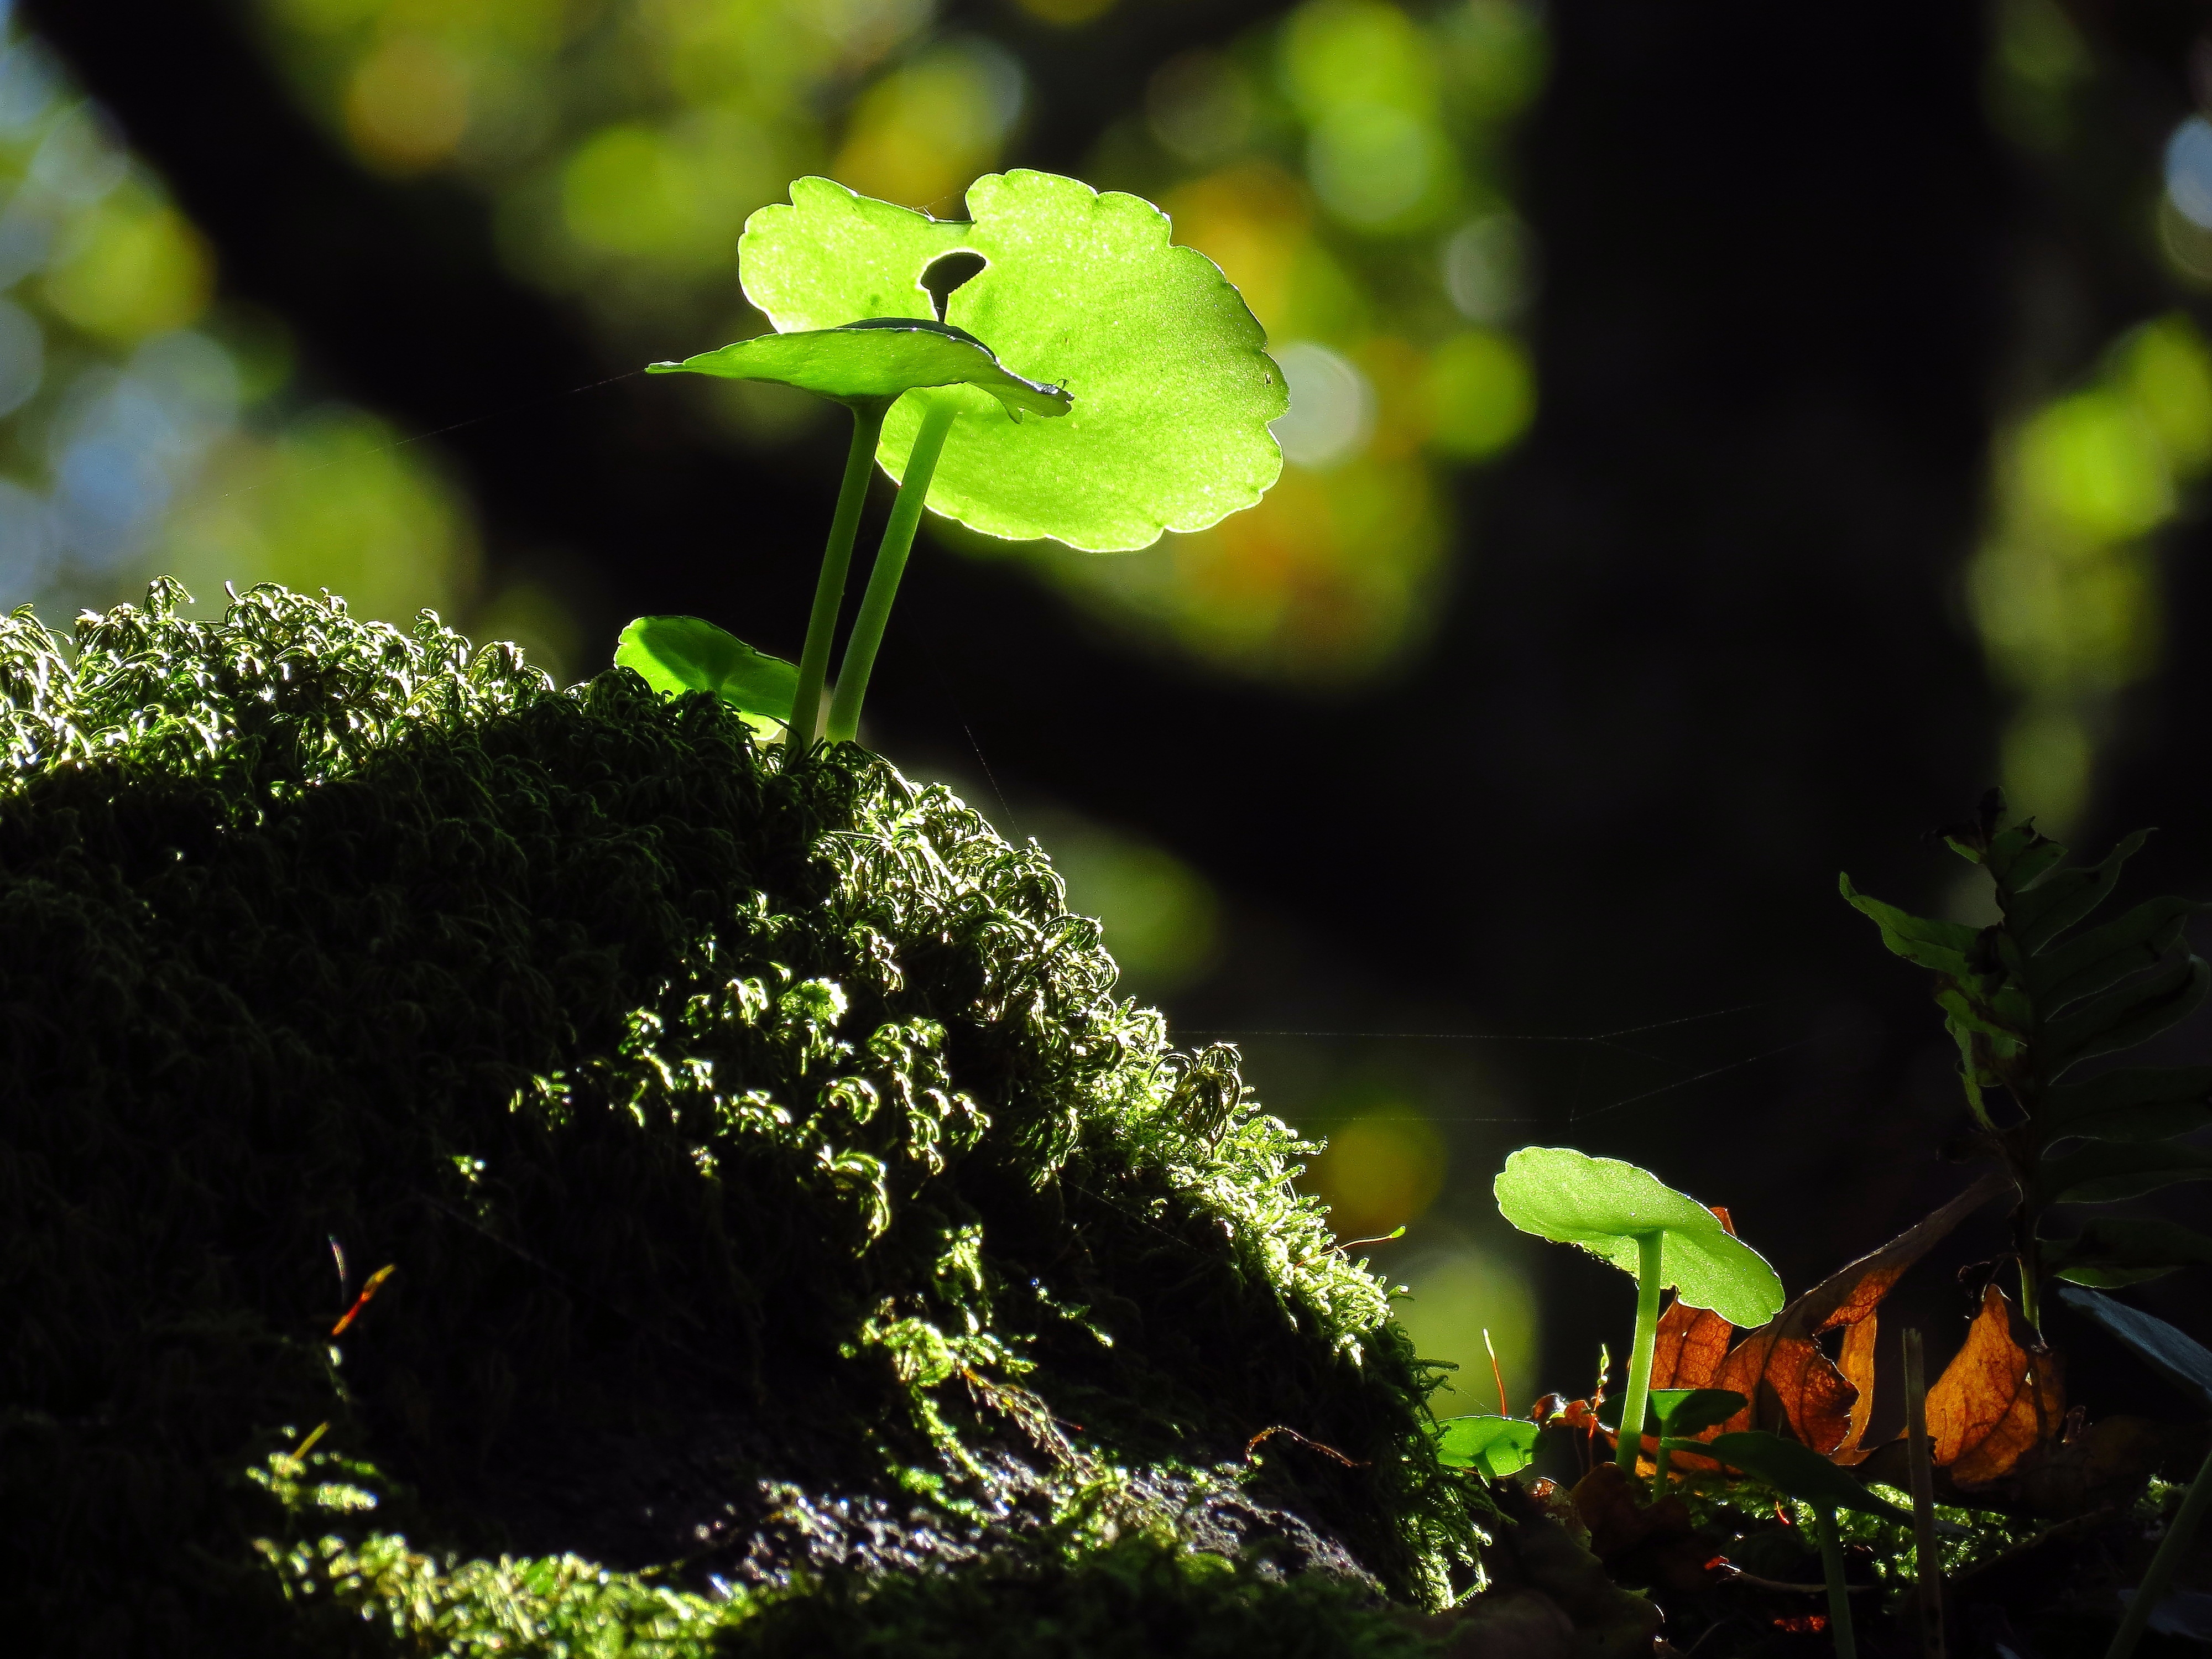
tree, nature, forest, branch, plant, leaf, flower, green, jungle, autumn, botany, flora, fauna, naturaleza, tropics, ggl1, gaby1, varios, some, canonsx40hs, macro photography, land plant